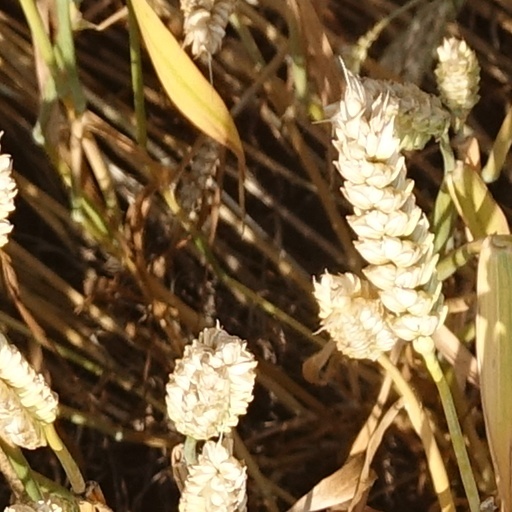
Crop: wheat